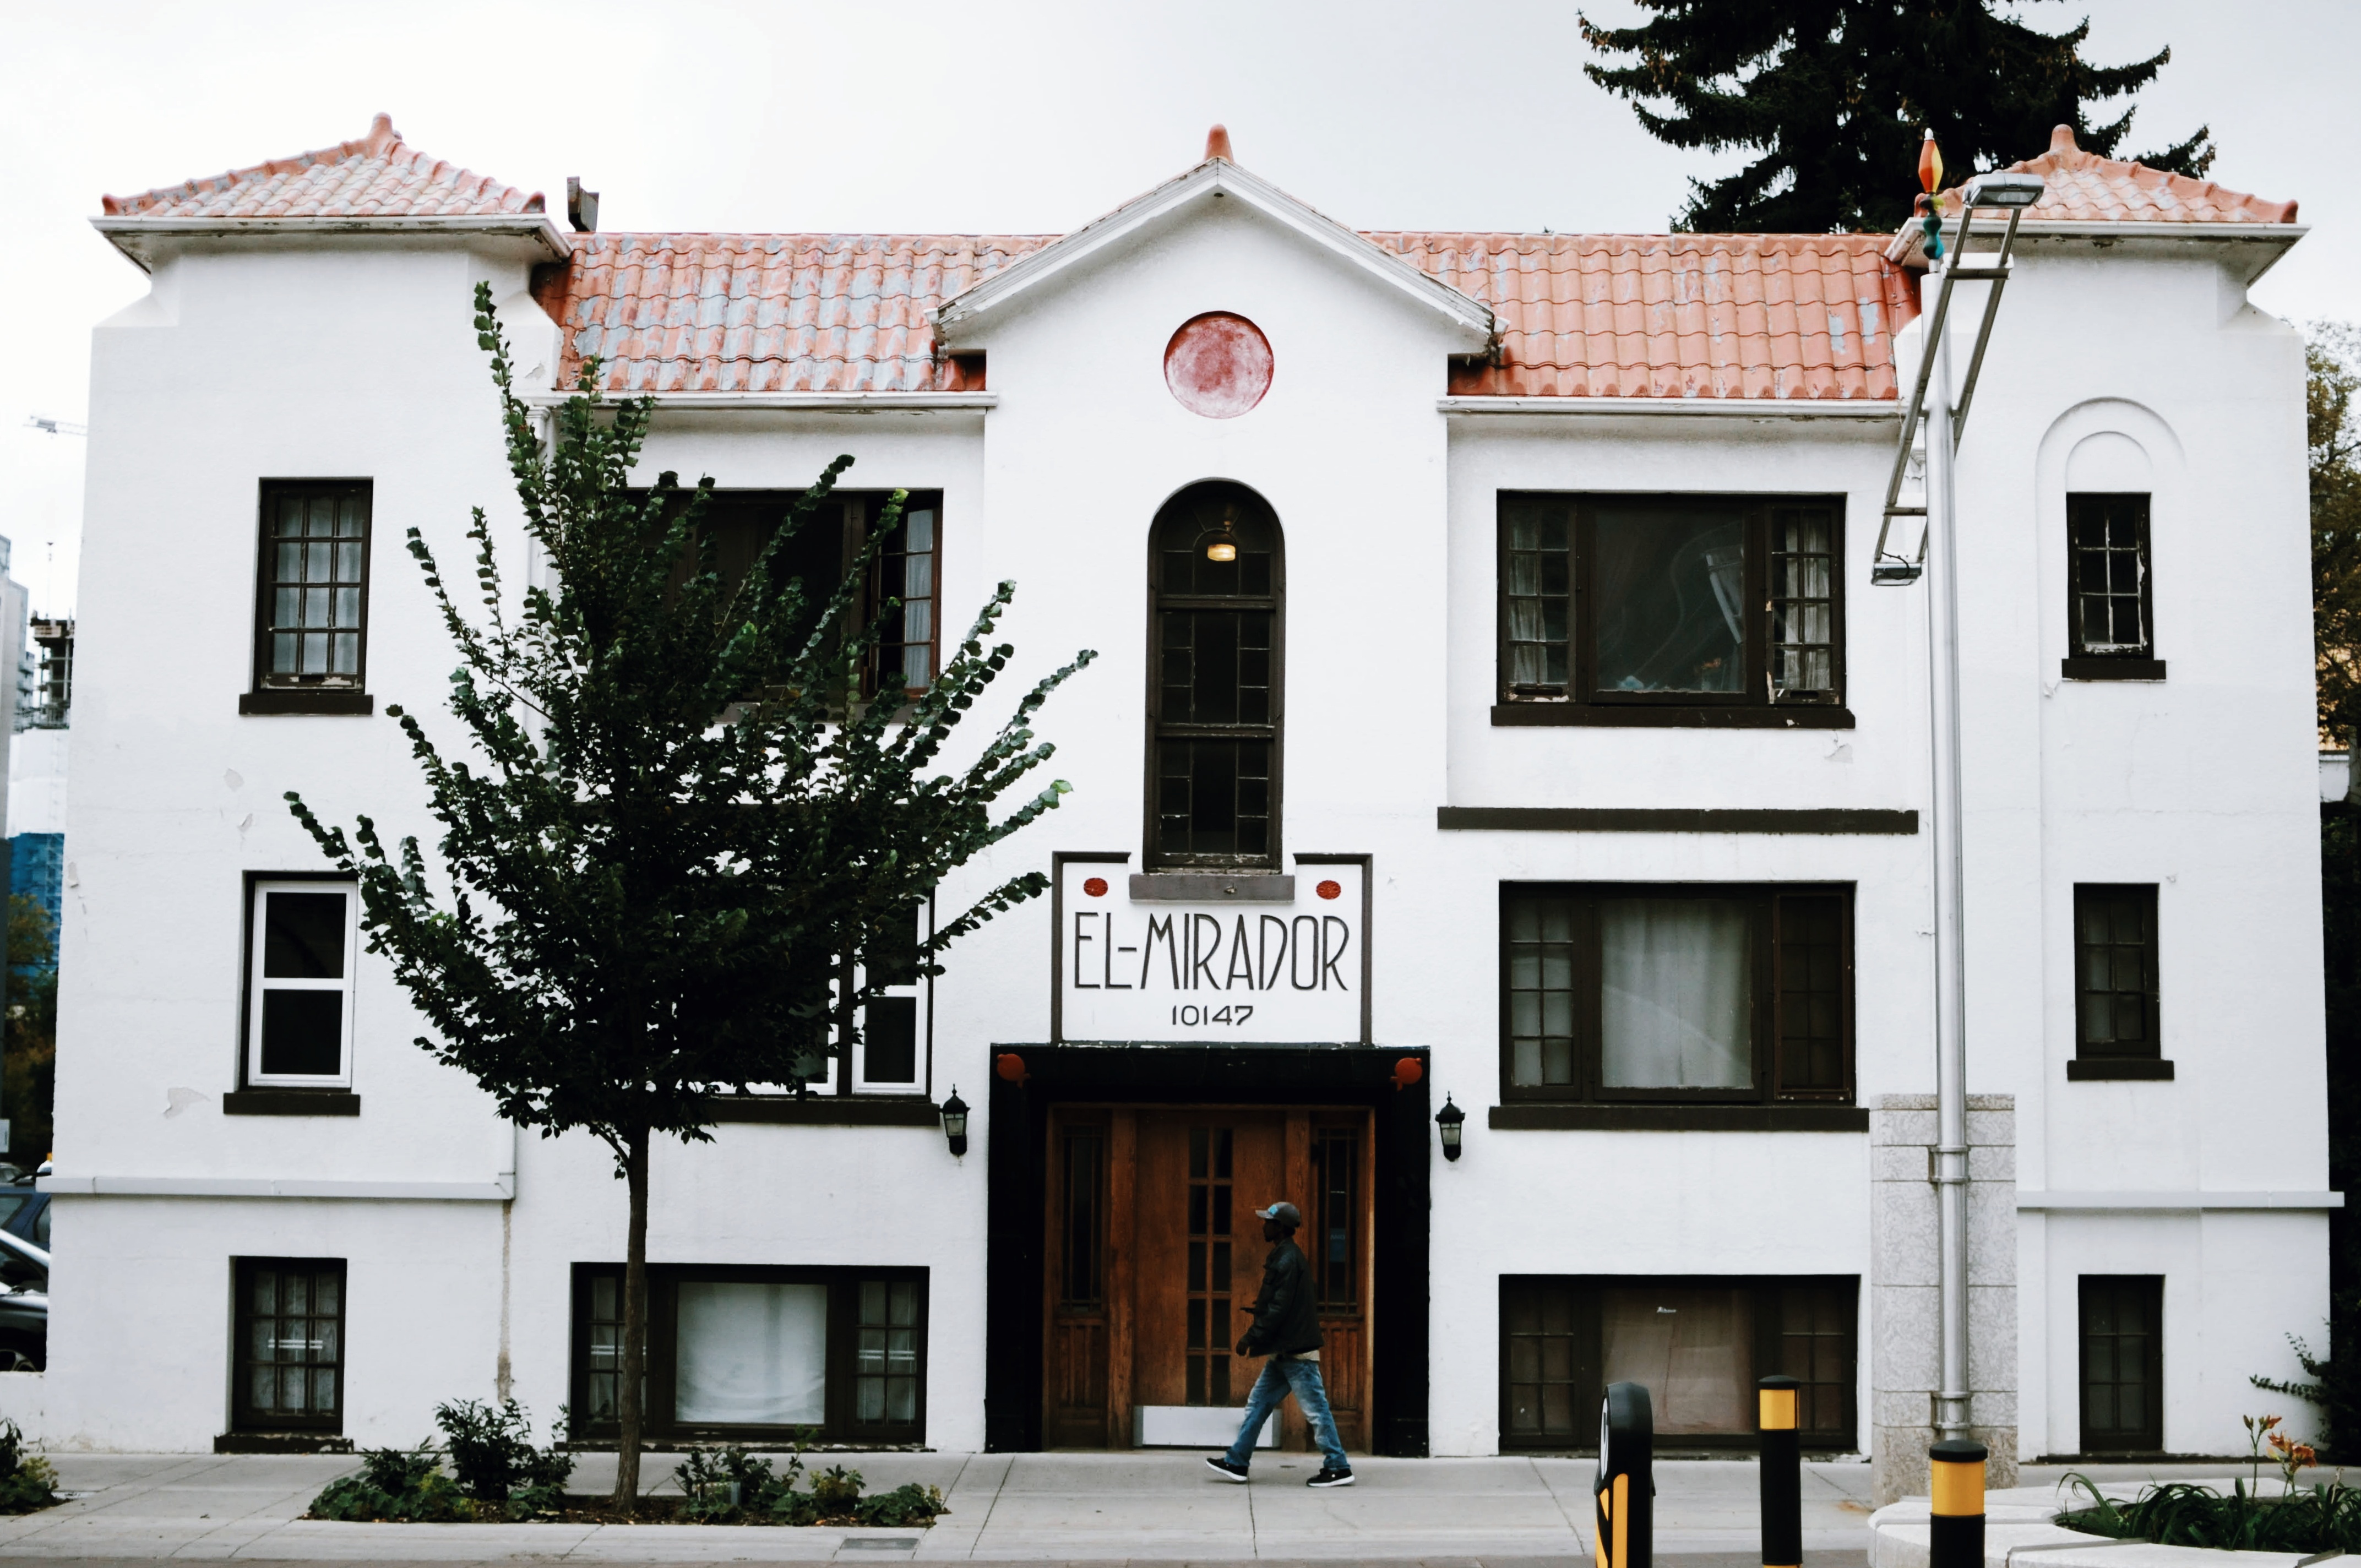
architecture, villa, mansion, house, town, building, home, cottage, facade, property, synagogue, estate, neighbourhood, residential area